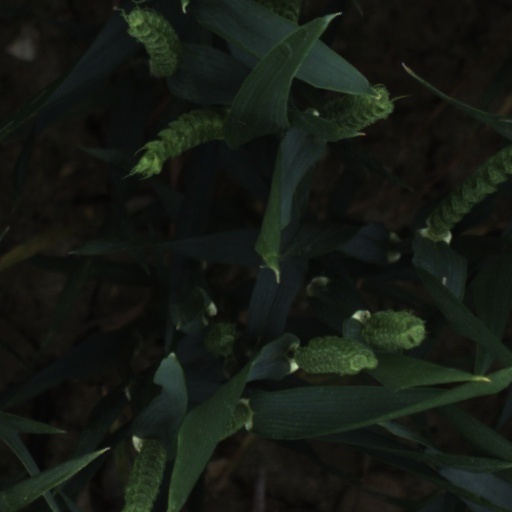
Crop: wheat